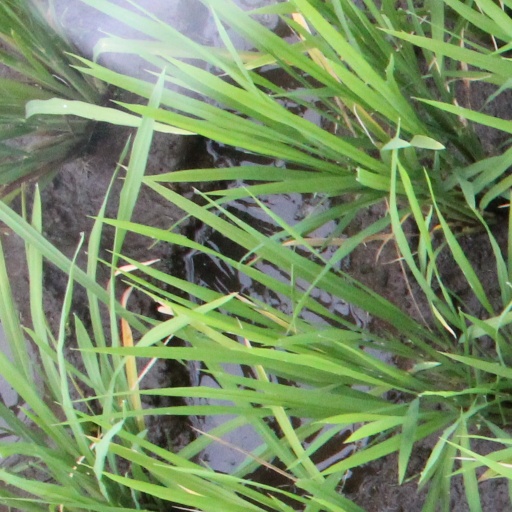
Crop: rice